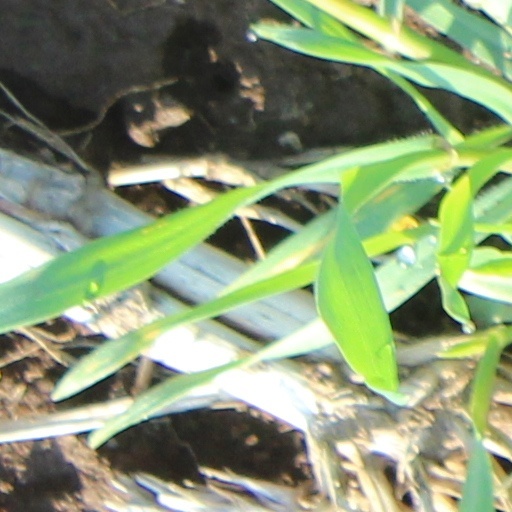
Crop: wheat